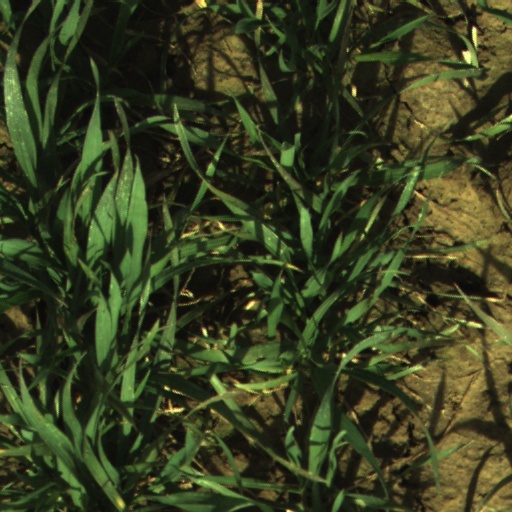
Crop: wheat